Ivie Anderson

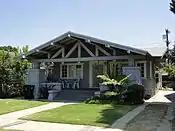
Anderson lived at 724 E. 52nd Place from 1930 to 1945 (part of the 52nd Place Historic District).

Ivie Anderson was born July 10, 1905, in Gilroy, California. Although her mother's name is unknown, her father was Jobe Smith. From 1914 to 1918 (age nine to 13), Anderson attended St. Mary's Convent and studied voice. At Gilroy grammar school and Gilroy High School, she joined glee club and choral society. She also studied voice under Sara Ritt while in Nannie H. Burroughs Institution in Washington, D.C. From 1930 to 1945, Anderson lived at 724 East 52nd Place in Los Angeles, part of the 52nd Place Historic District.